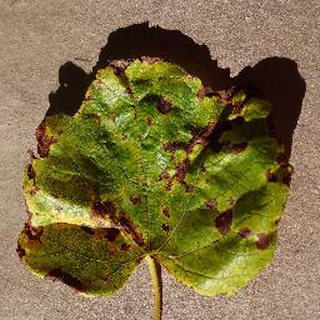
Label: grape_leaf_blight